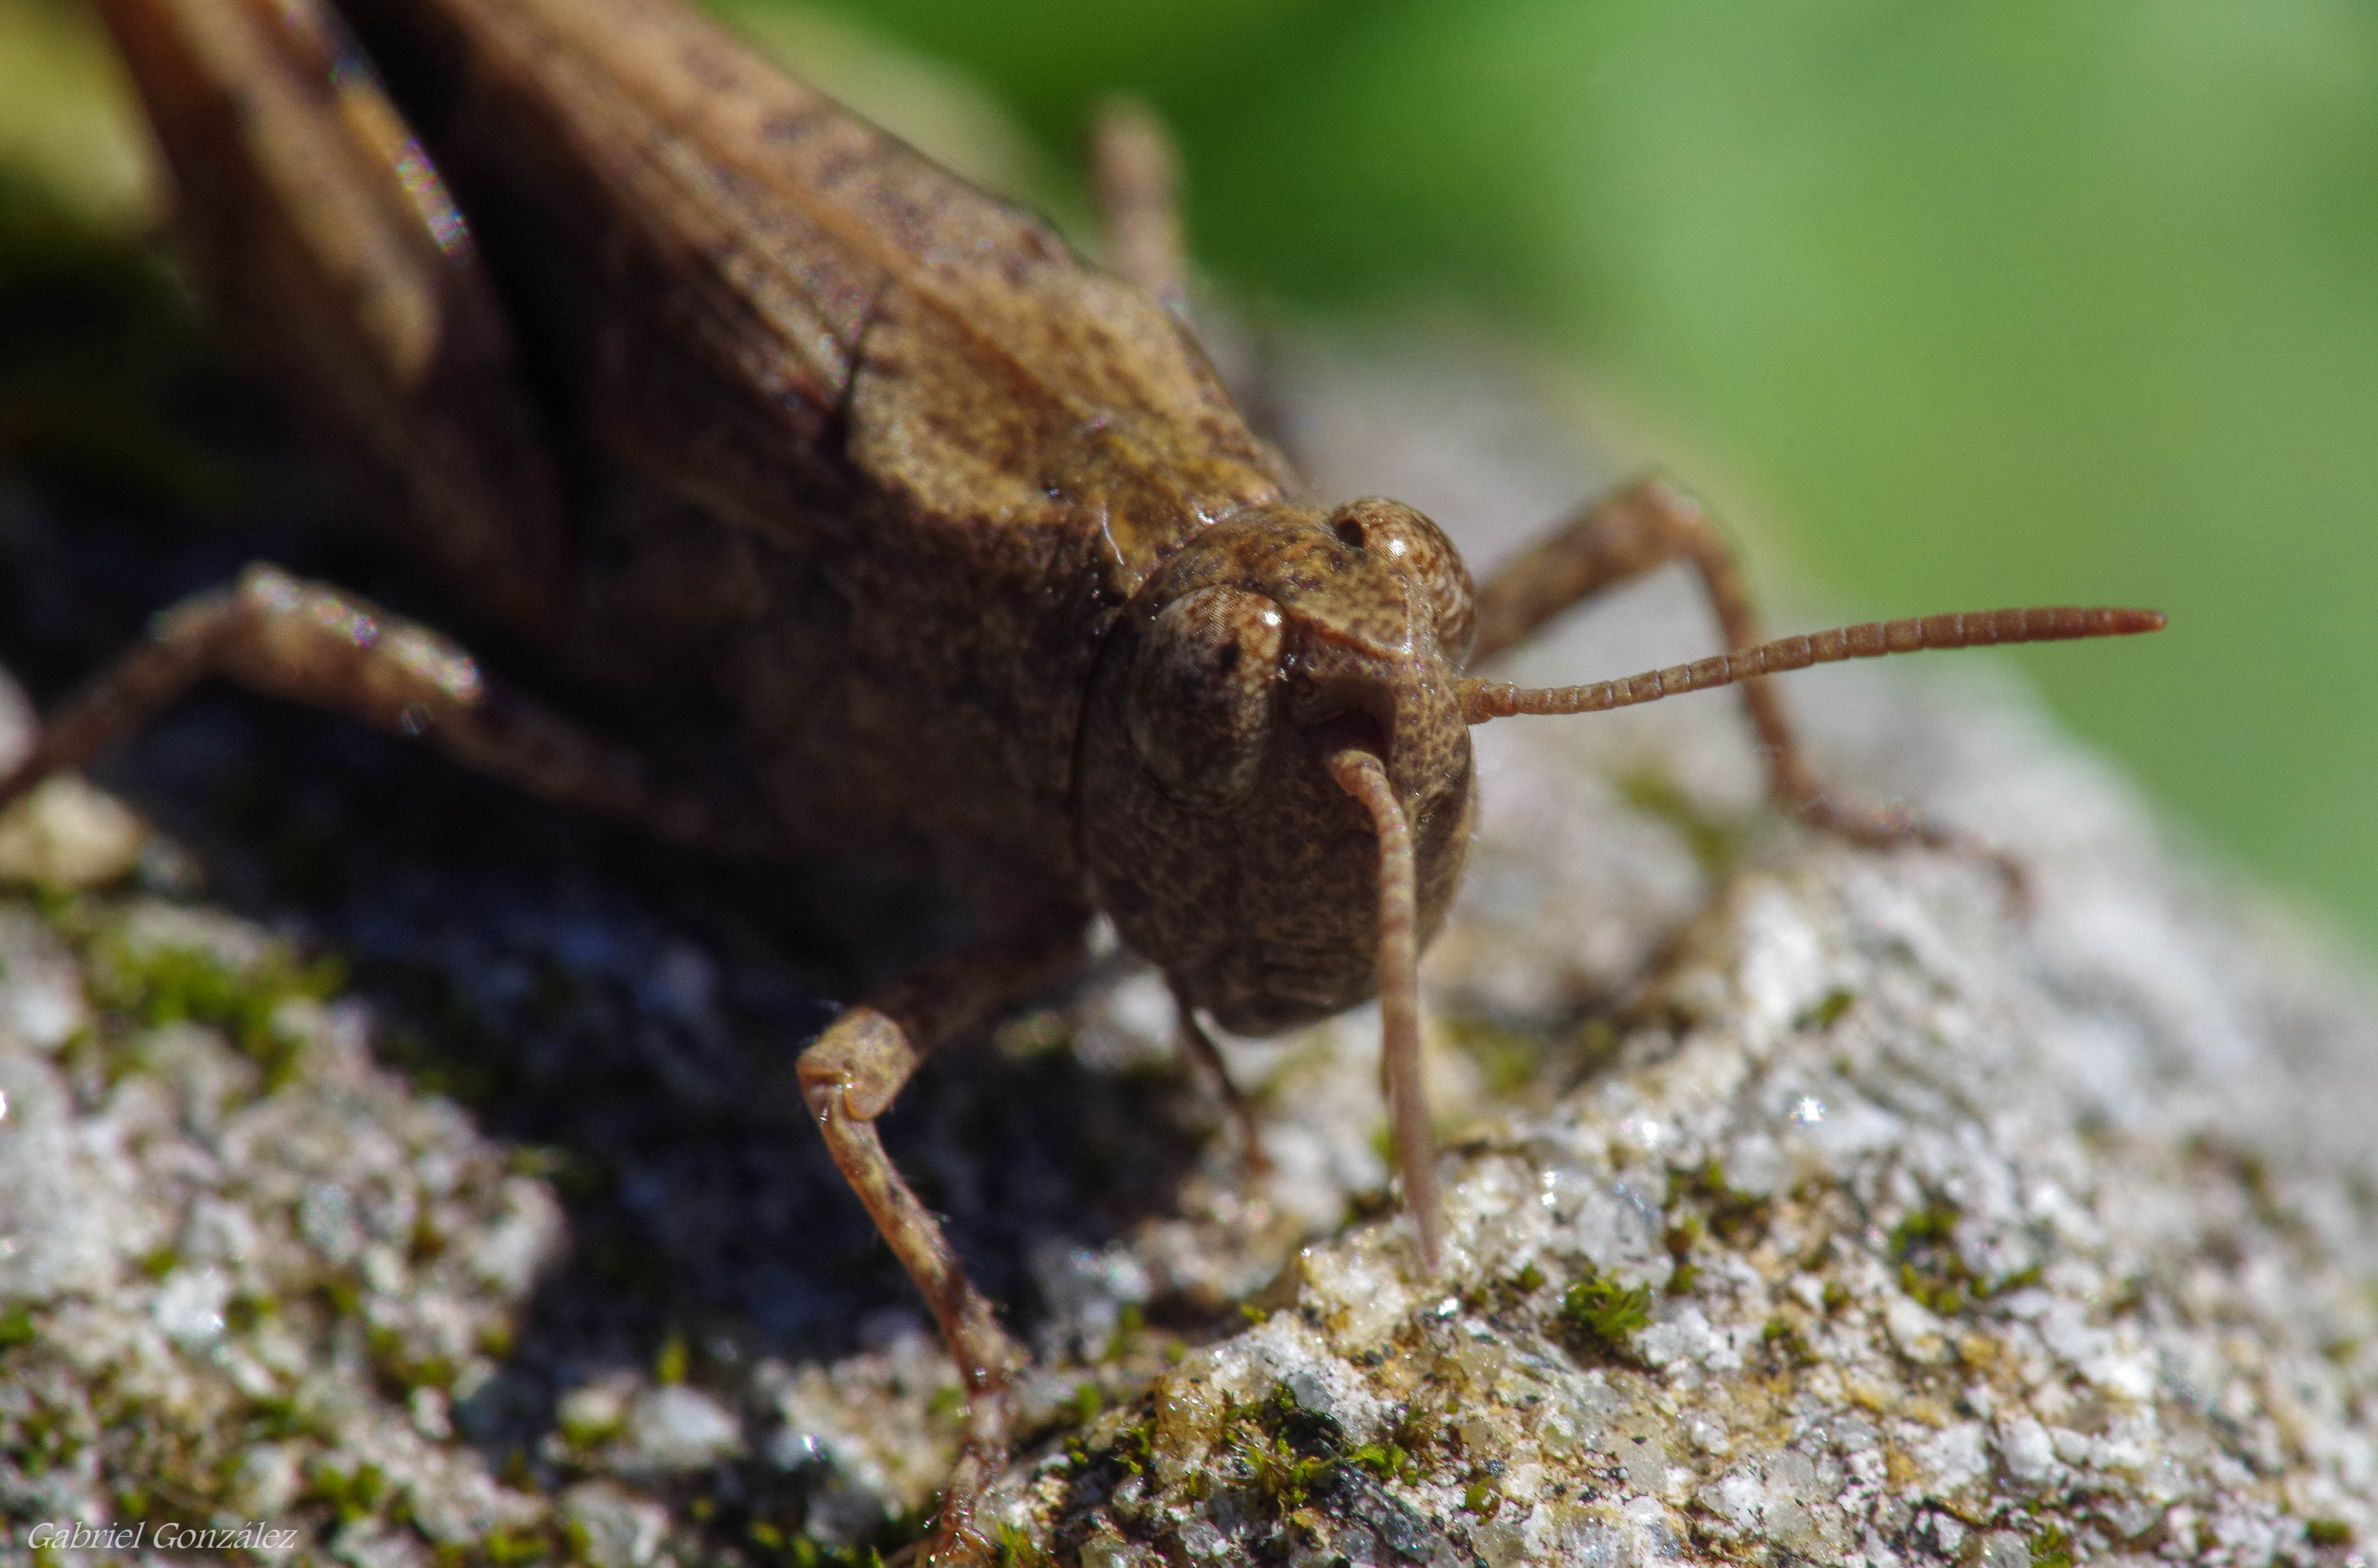
nature, photography, wildlife, insect, macro, soil, moth, fauna, invertebrate, close up, animals, naturaleza, ggl1, gaby1, animales, raynox250, pentaxk30, superparagon135mm, macro photography, arthropod